Lim Chin Tsong

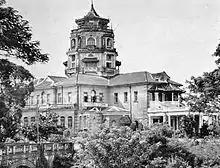
Lim Chin Tsong Palace in 1920

Between 1915 and 1918, Lim built a lavish residence in the Golden Valley area of Rangoon at a cost of over 2,000,000 rupees. The building includes a mixture of Eastern and Western architectural styles, and its five-story tower was built to resemble the Fu Xing Pavilion in the Summer Palace, in Beijing. Building material was imported from both China and Italy, and foreign artists were employed to decorate its interior. The most notable artists to work on the building included the English painters Dod and Ernest Procter. The fusion of Chinese and Western architectural elements was not unusual in other British colonies with strong Chinese communities (such as Penang and Melaka), but was unique in Rangoon.